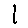
Label: 1